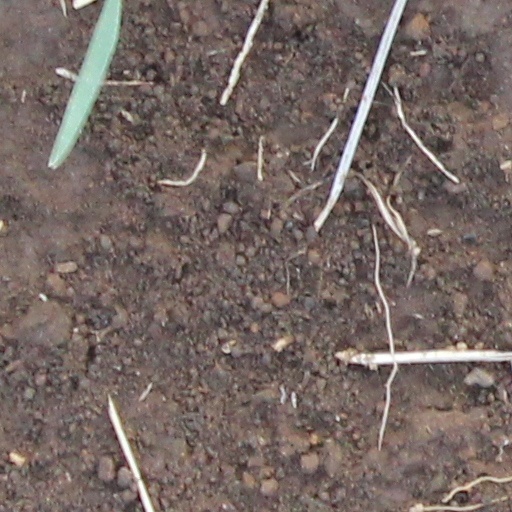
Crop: wheat